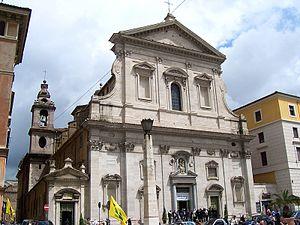
L’église Santa Maria in Traspontina est une église située à Rome, non loin du Vatican, dans le rione Borgo, via della Conciliazione.